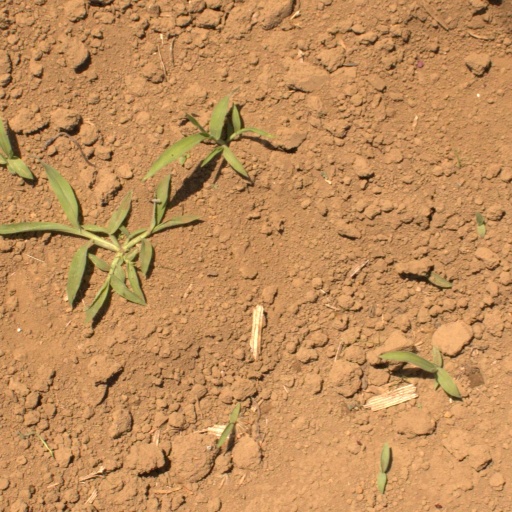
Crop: Jerusalem artichoke